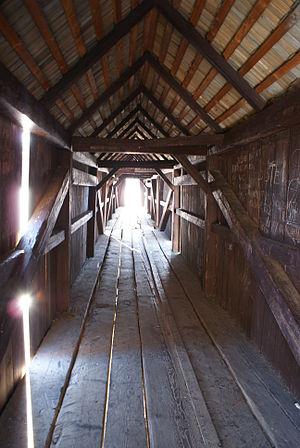
Lenora est un bourg du district de Prachatice, dans la région de Bohême-du-Sud, en République tchèque. Sa population s'élevait à 740 habitants en 2018.